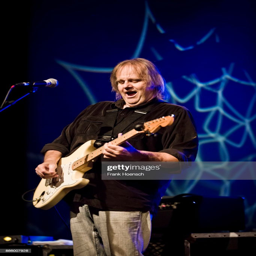
blues artist performs live on stage during a concert .